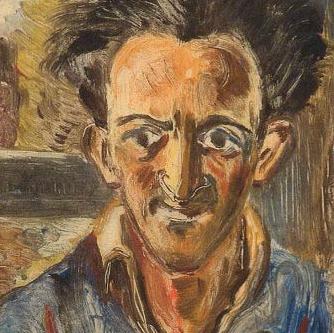
Age: 44